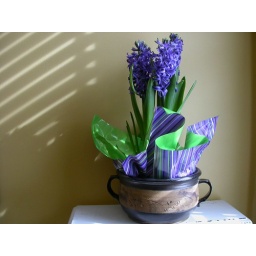
Hyacinthe at the front door. Linda always has flowers and plants around the house. They look nice.